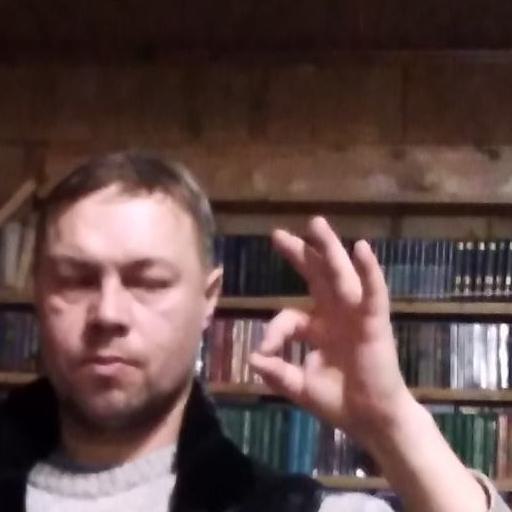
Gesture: ok